Type 77 heavy machine gun

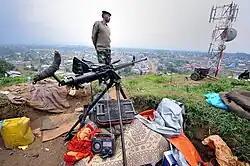
A Type 85 (improved Type 77) in the Democratic Republic of the Congo during the M23 rebellion

The Type 77 heavy machine gun or Type 85 is a Chinese 12.7×108mm heavy machine gun.